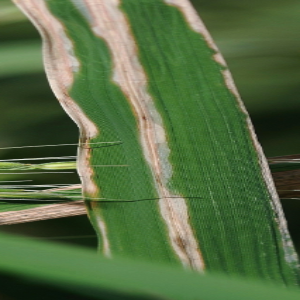
Disease: Bacterialblight